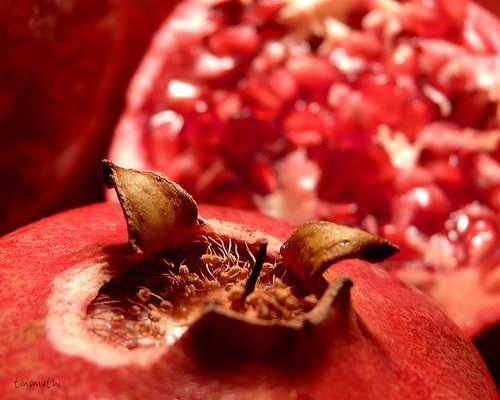
Label: Pomegranate